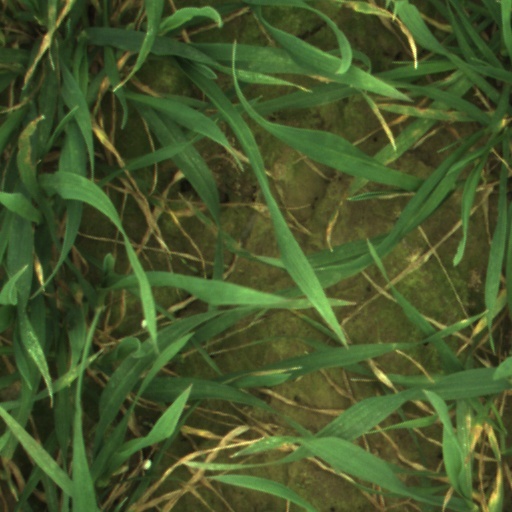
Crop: wheat